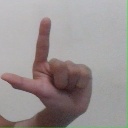
अक्षर: ल